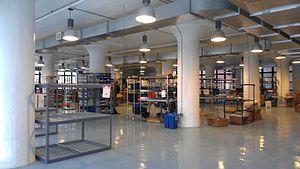
Adafruit Industries est une compagnie produisant du matériel libre qui a été mise sur pieds par Limor Fried alors qu'elle était encore dans son dortoir au MIT. La compagnie conçoit et fabrique nombre de produits électroniques, vend une grande variété de composants électroniques, d'outils et d'accessoires via son commerce en ligne et produit de nombreuses ressources pour apprendre, y compris des tutoriels écrits, des vidéos d'introduction pour débutants et l'émission d'électronique en ligne en direct établie depuis le plus longtemps. Tous les produits d'Adafruit sont manufacturés dans leur usine de 4.000 mètres carrés dans le quartier West SoHo de Manhattan à New York. En 2013, la compagnie a réalisé 22 millions de dollars américain de profits et a expédié plus d'un million de produits en 480 000 commandes. Le 27 janvier 2016, à 10h49 et 52 secondes, la compagnie a accepté sa millionième commande.